Red-cheeked salamander

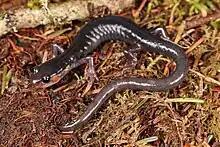
An adult red-cheeked salamander found under a rock in extreme western North Carolina

The red-cheeked salamander conceals itself during the day under rocks and in or under rotten logs. It has extensive shallow burrows through which it can move about. At night and during rain it emerges to the surface to forage. A salamander has a small home range which is about for a male and for a female. When displaced by a distance of or more, most salamanders managed to return to their home. The red-cheeked salamander feeds on small invertebrates including worms, snails, springtails, spiders, insects and insect larvae.